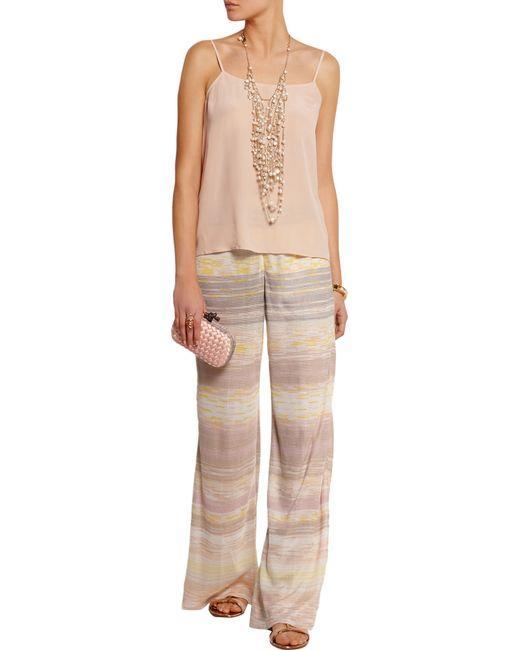
Hellrosa ärmelloses Top für Damen